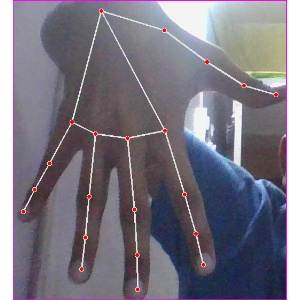
अक्षर: ढ